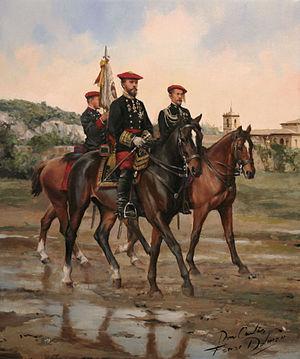
Augusto Ferrer-Dalmau, né le 20 janvier 1964 à Barcelone, est un peintre espagnol. Il s'inscrit dans un courant du réalisme et de la peinture historique. Il est spécialisé dans les tableaux équestres militaires, qui représentent la plupart du temps de nombreux aspects et époques des Forces armées espagnoles. L'artiste fait preuve d'un grand naturalisme, porte une attention particulière aux détails et utilise un point de vue épique et idéalisé.